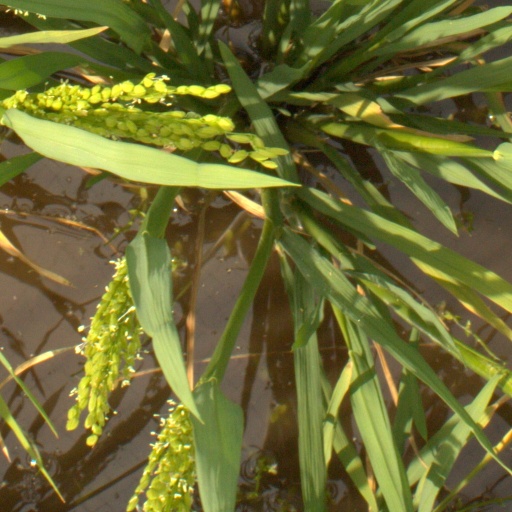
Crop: rice